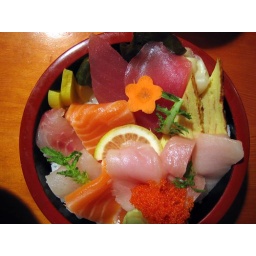
Mixed sashimi fish over a bed of sushi rice, with some egg omelette and garnished with mixed vegetables